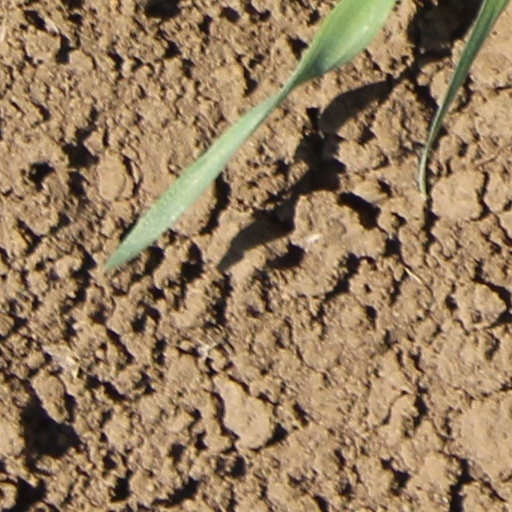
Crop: wheat